Complement (music)

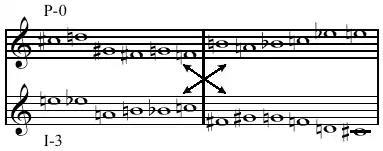
Combinatorial tone rows from "Moses und Aron" by Arnold Schoenberg pairing complementary hexachords from P-0/I-3

The difference is always 11. The first set may be called P0 (see tone row), in which case the second set would be P1.